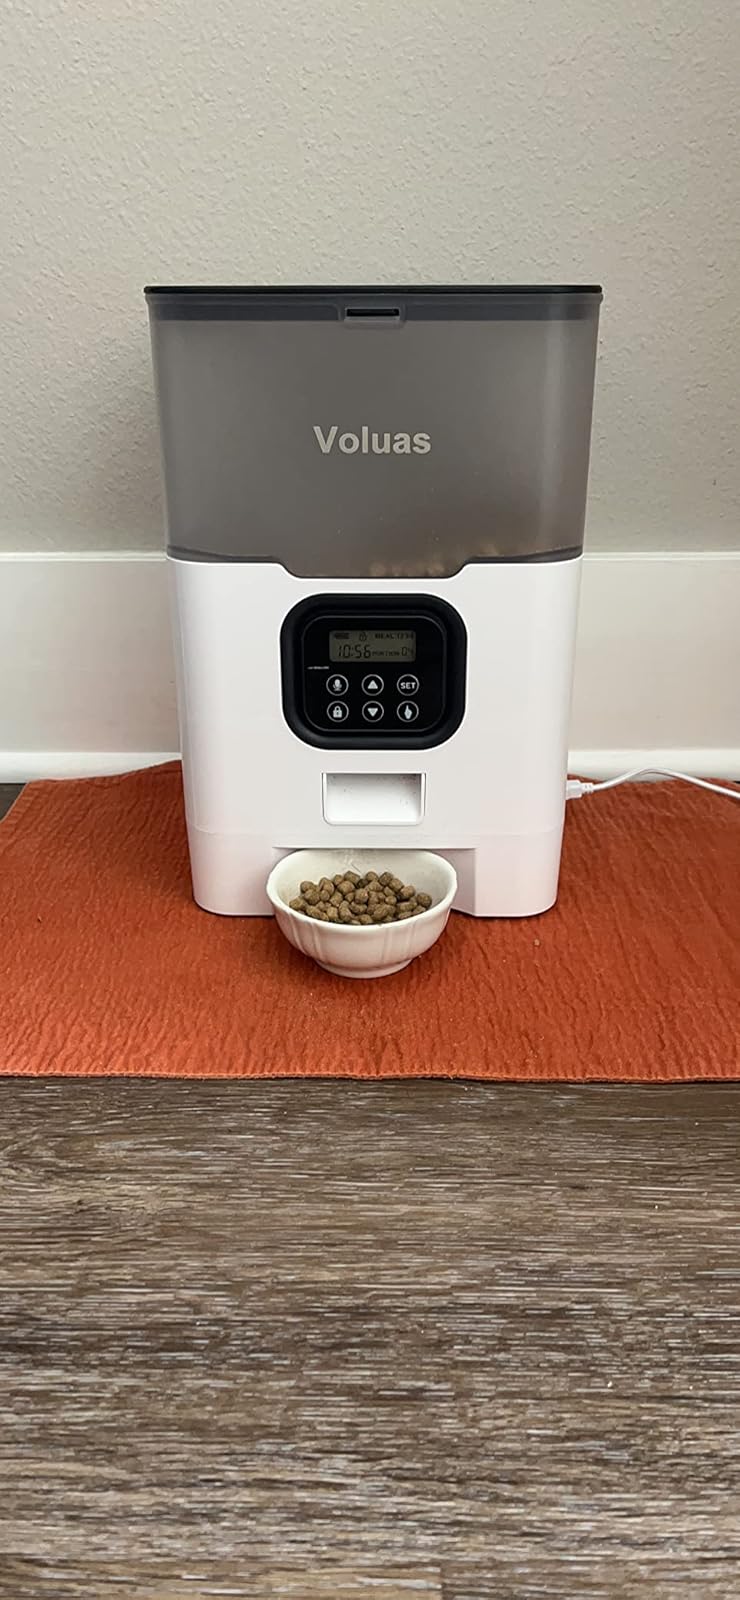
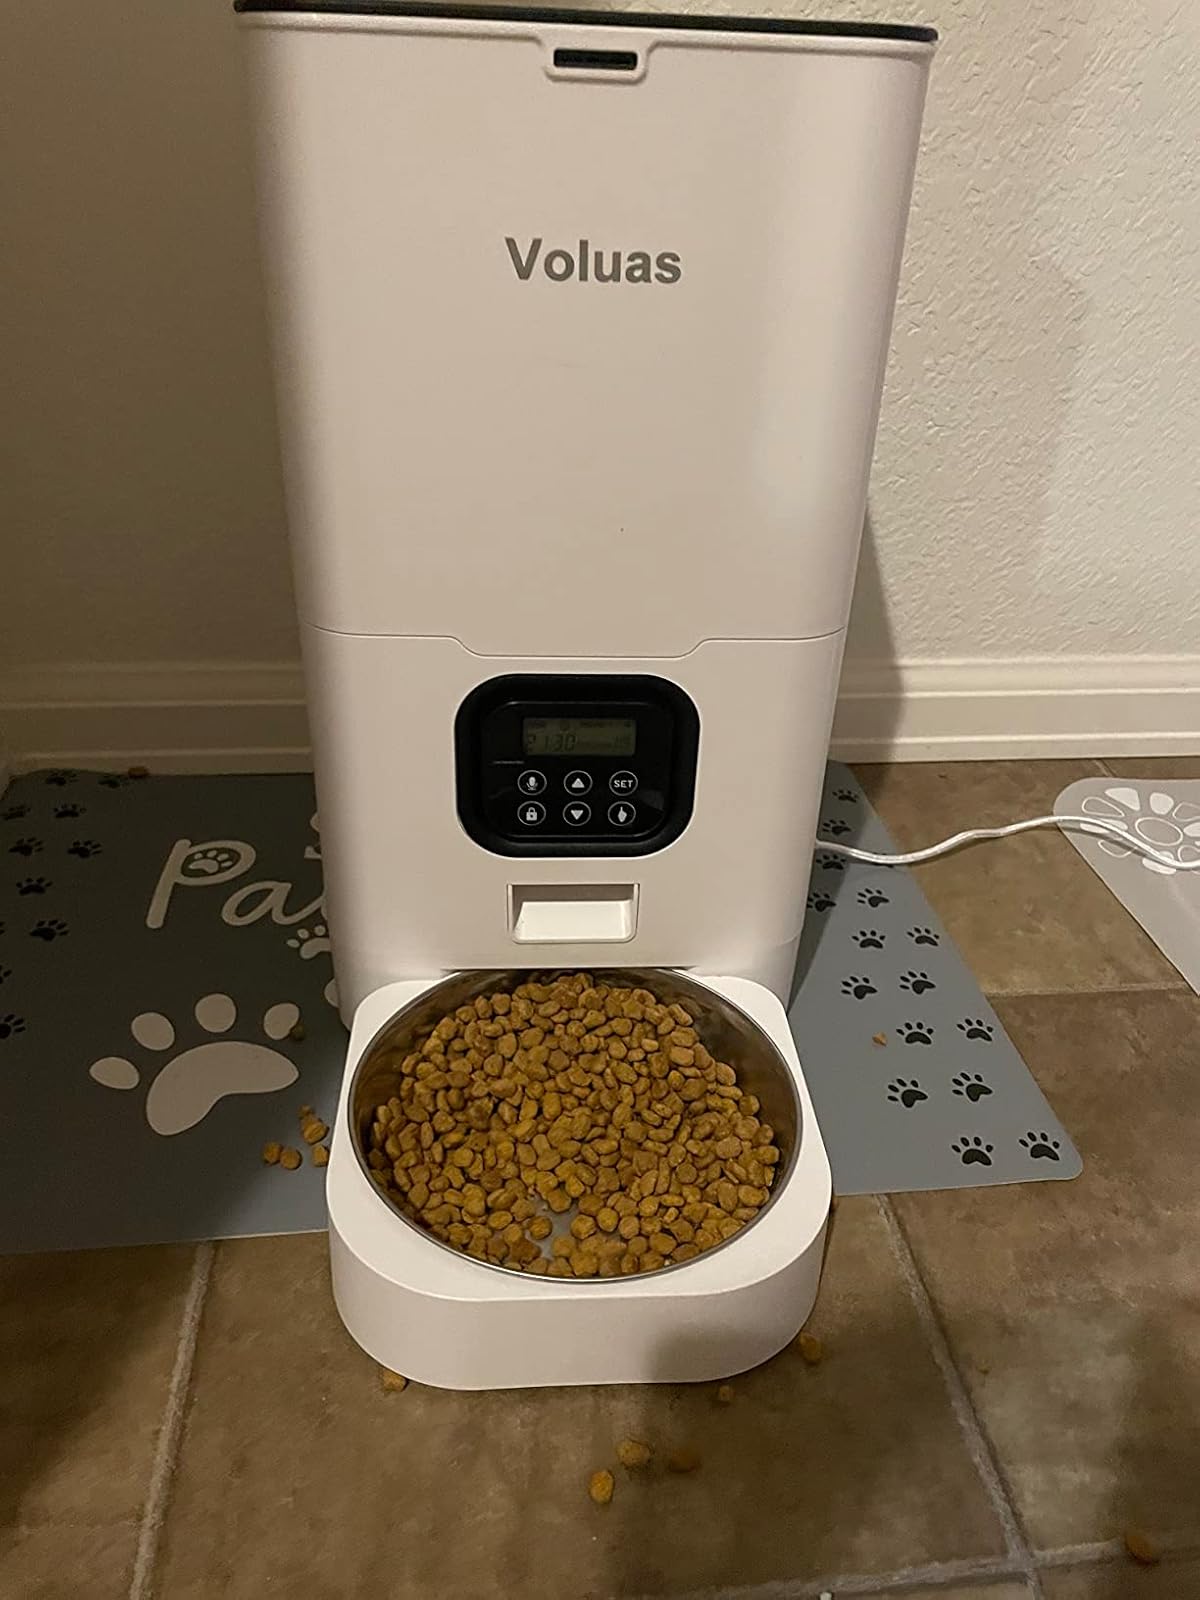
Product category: items_feeder
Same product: no